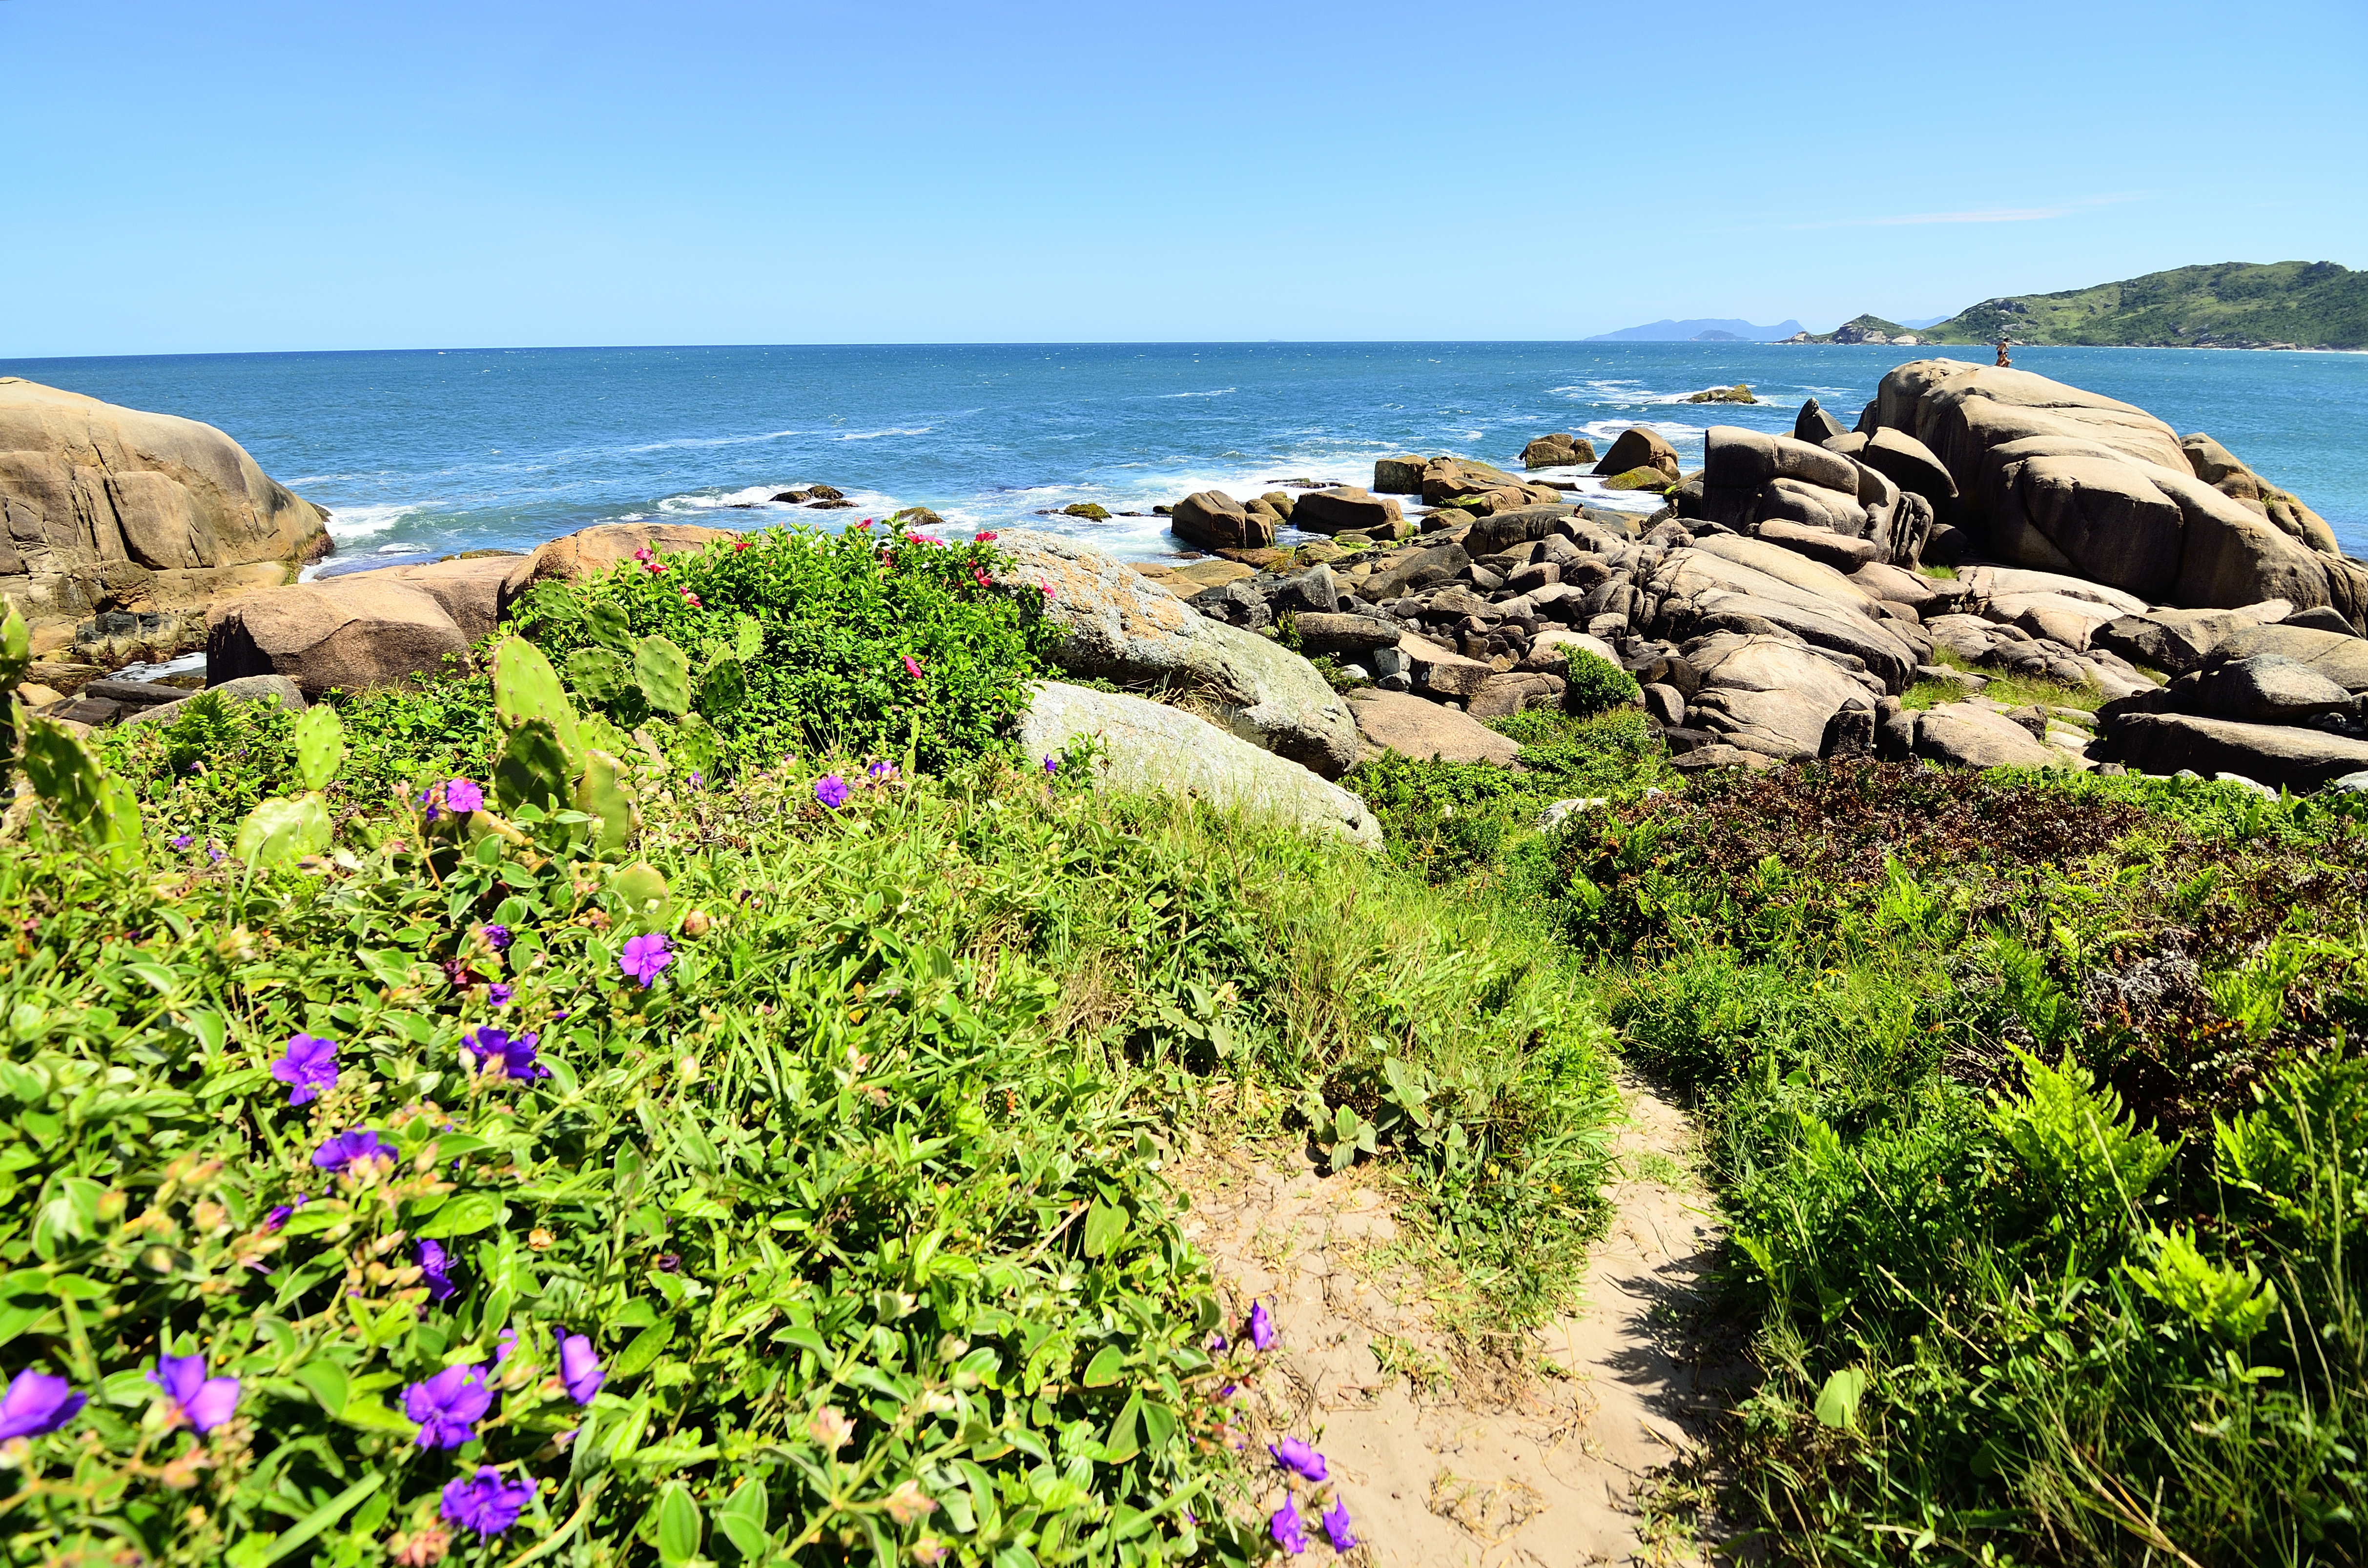
beach, sea, coast, rock, ocean, shore, flower, vacation, cliff, cove, bay, terrain, body of water, arena, mar, verano, sol, praia, nude, florianopolis, floripa, vacaciones, trilha, nudity, nudismo, galheta, cape